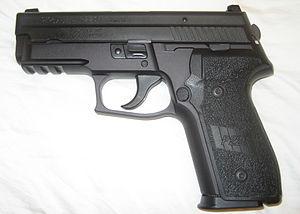
Les cartouches de pistolet .357 SIG sont un produit de la fabrique d'armes à feu suisse Sig-Sauer, en collaboration avec le fabricant de munitions américain Federal Cartridge.